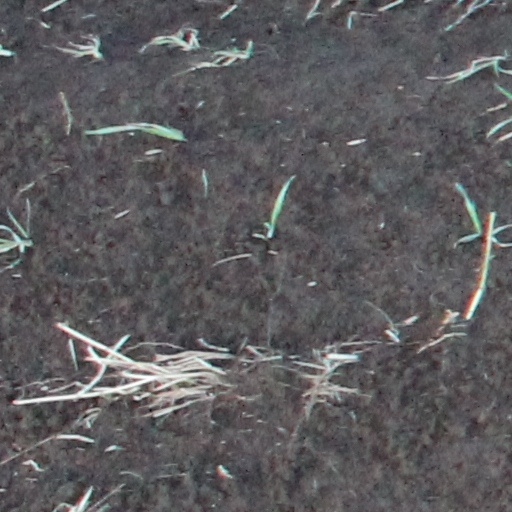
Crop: wheat